Sack of Dinant

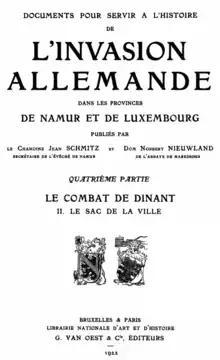
Published by Canon Jean Schmitz and Dom Norbert Nieuwland in 1922

On August 23, 1919, Paul Deschanel, the president of the French Chamber of Deputies, honored the victims of Dinant. Jean Schmitz and Norbert Nieuwland utilize this speech to demonstrate Dinant's distinctiveness among other Belgian and French towns that were martyred: